Real Life (2004 film)

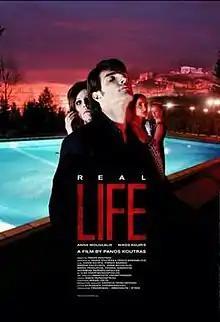

Real Life ("") is a 2004 Greek drama film written and directed by Panos H. Koutras.